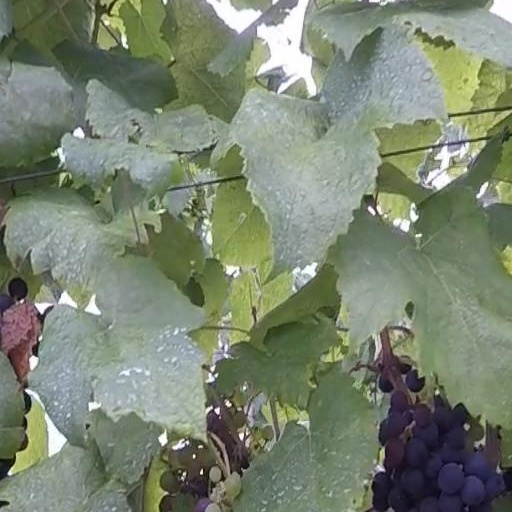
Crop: grape